Theaetetus (crater)

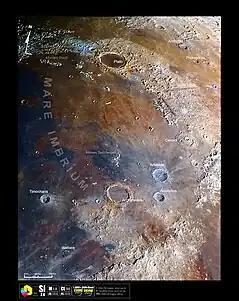
Selenochromatic Image (Si) with Theaetetus at the extreme left

Theaetetus is a lunar impact crater that is located to the southeast of the crater Cassini near the eastern edge of Mare Imbrium. It was named after the ancient Greek mathematician Theaetetus. It lies just to the west of the Montes Caucasus range, which forms the eastern shore of the mare. To the southwest is the prominent crater Aristillus.